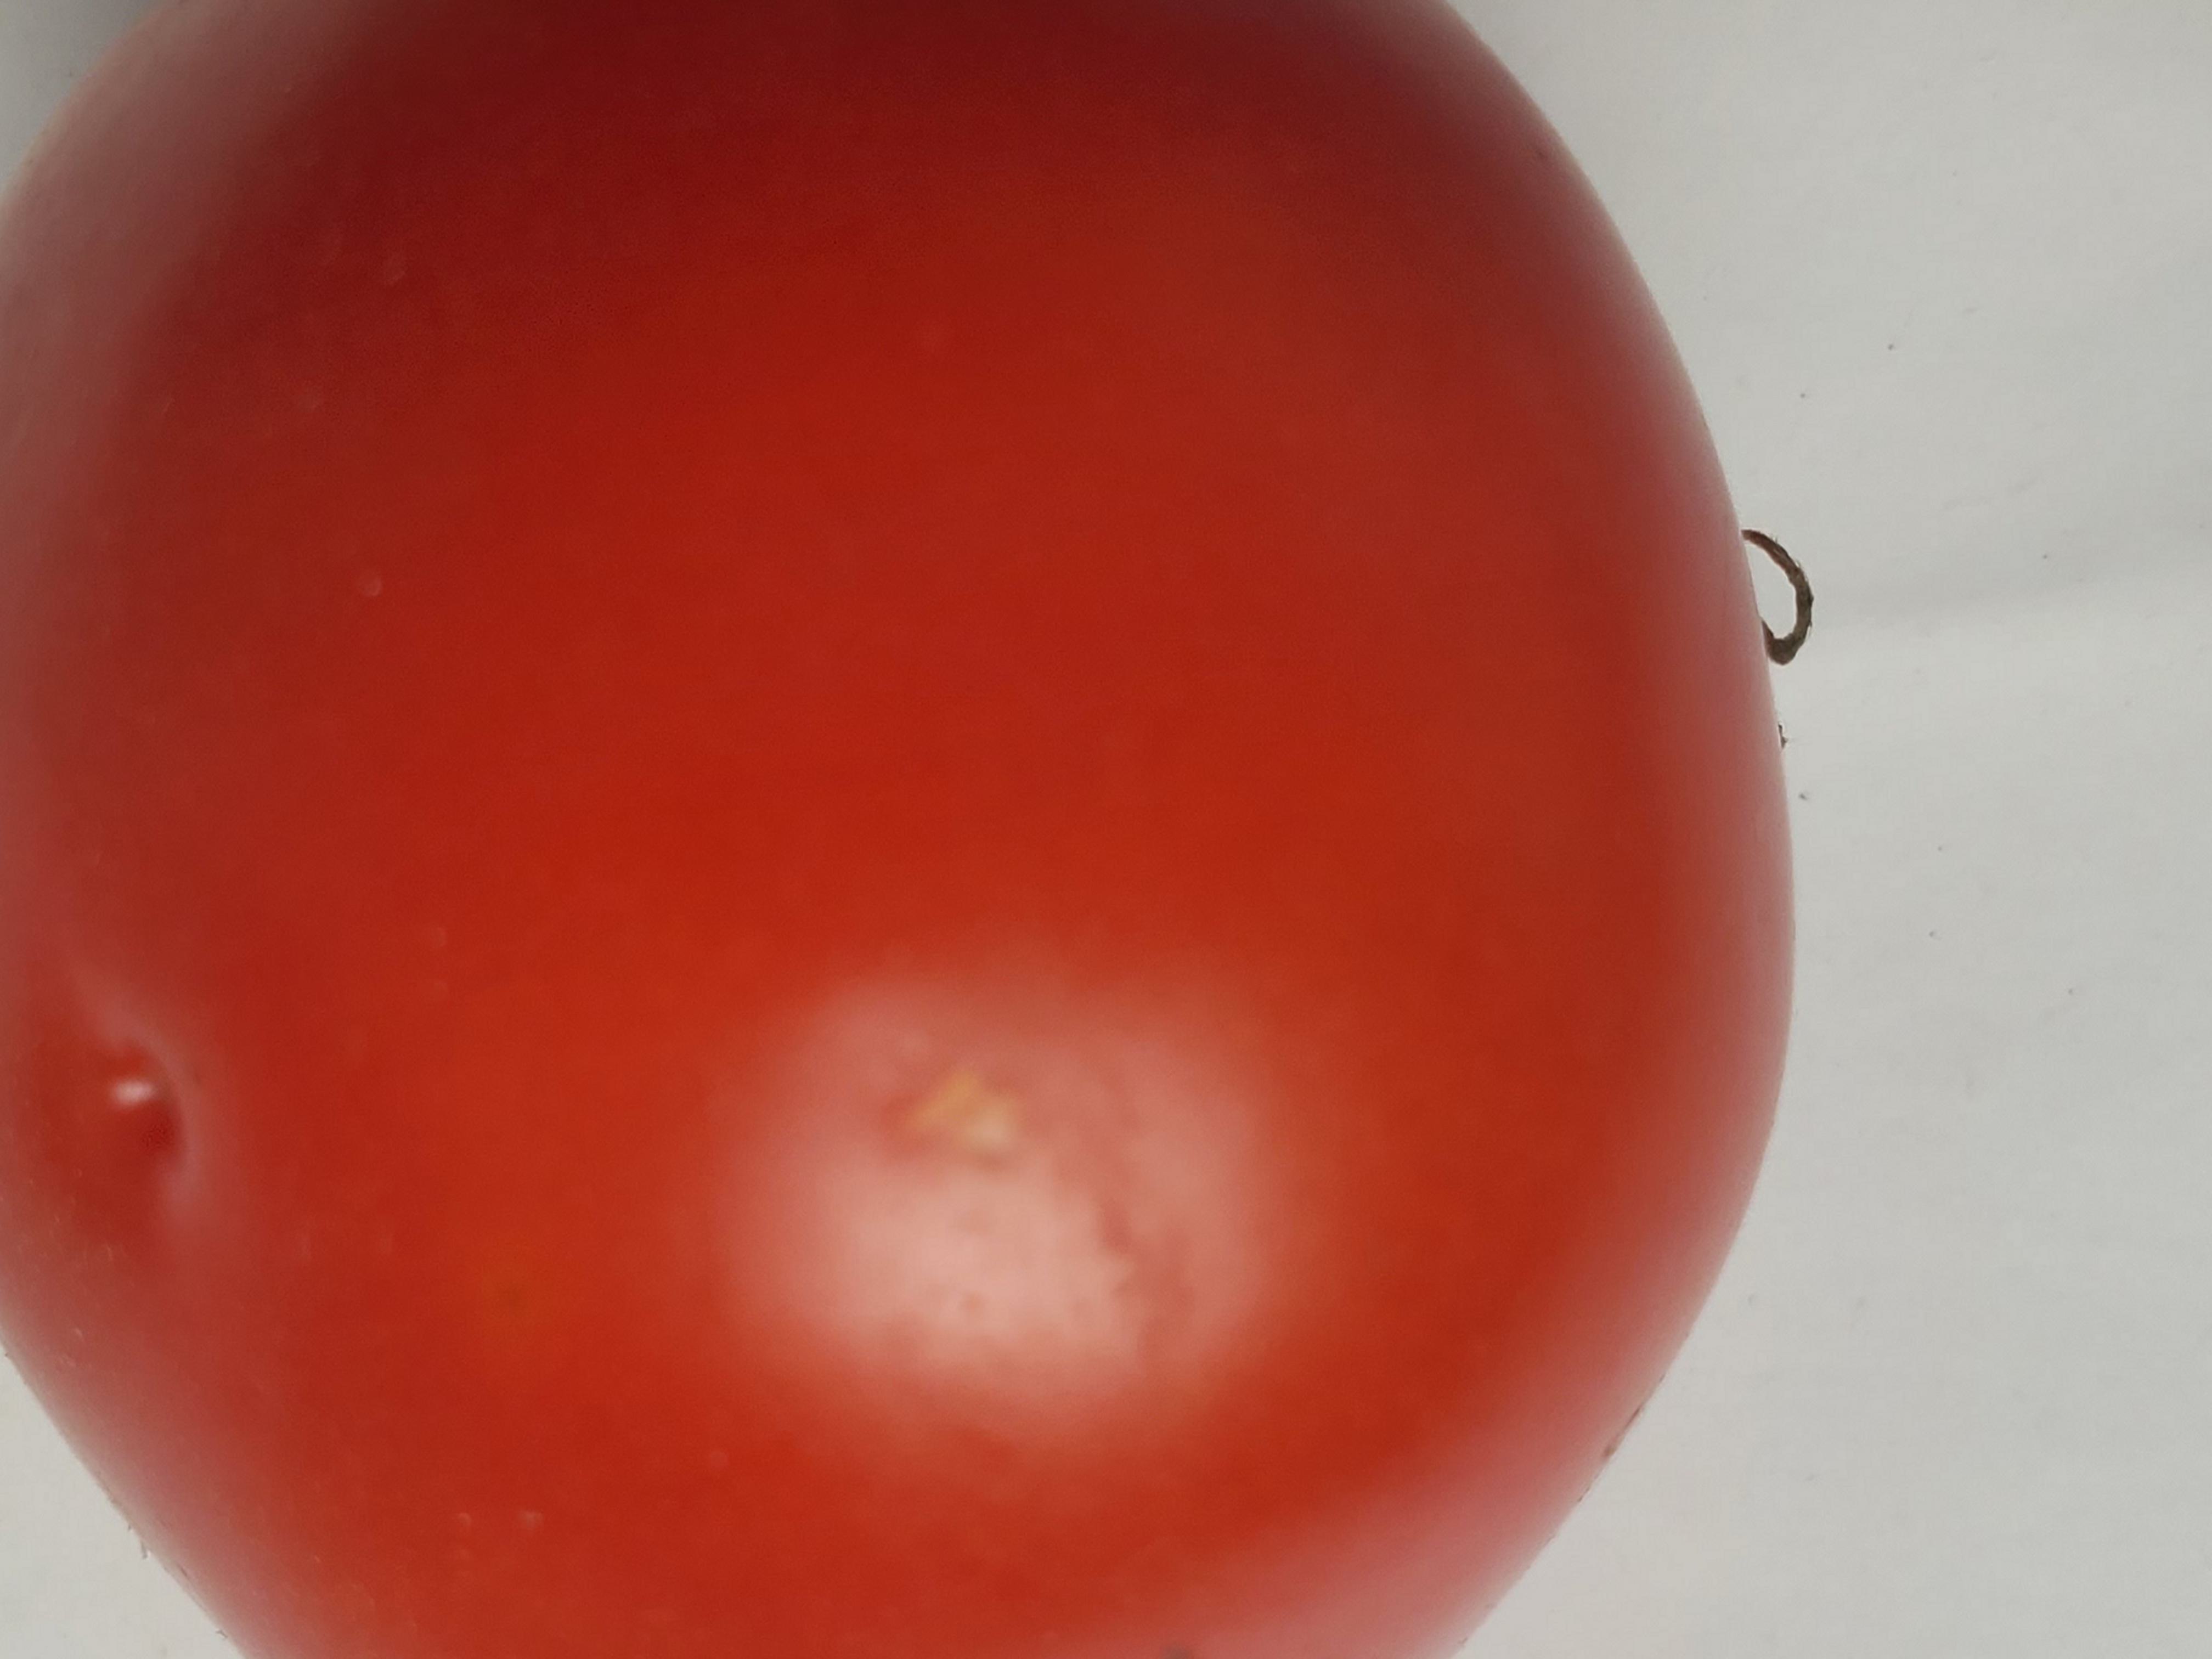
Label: Fresh